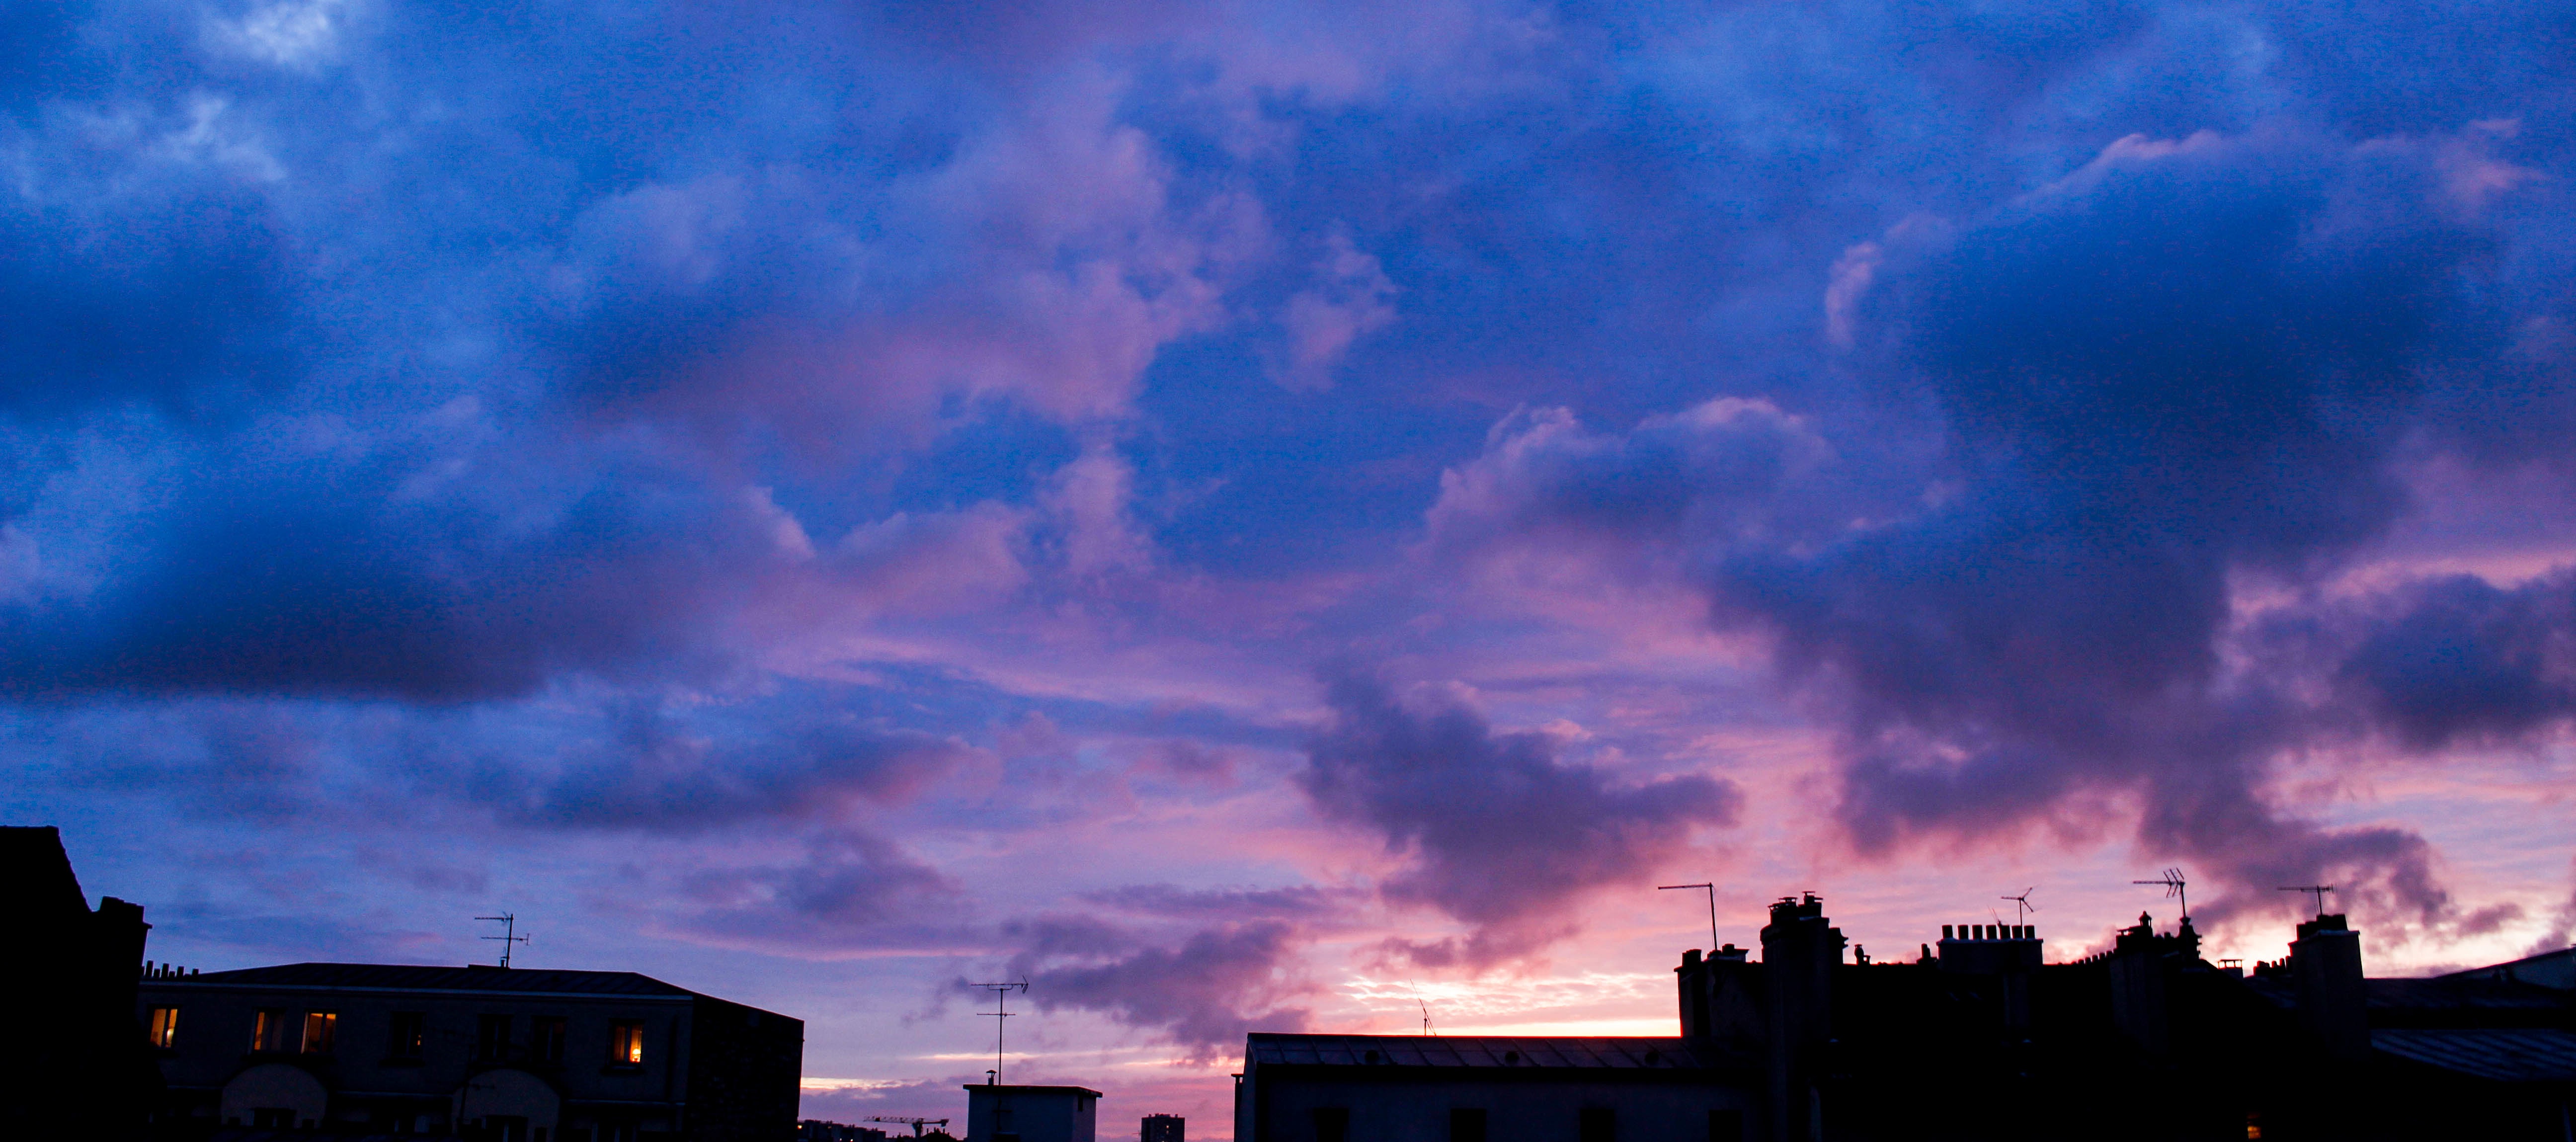
horizon, cloud, sky, sunrise, sunset, skyline, sunlight, morning, dawn, atmosphere, cityscape, dusk, evening, darkness, afterglow, meteorological phenomenon